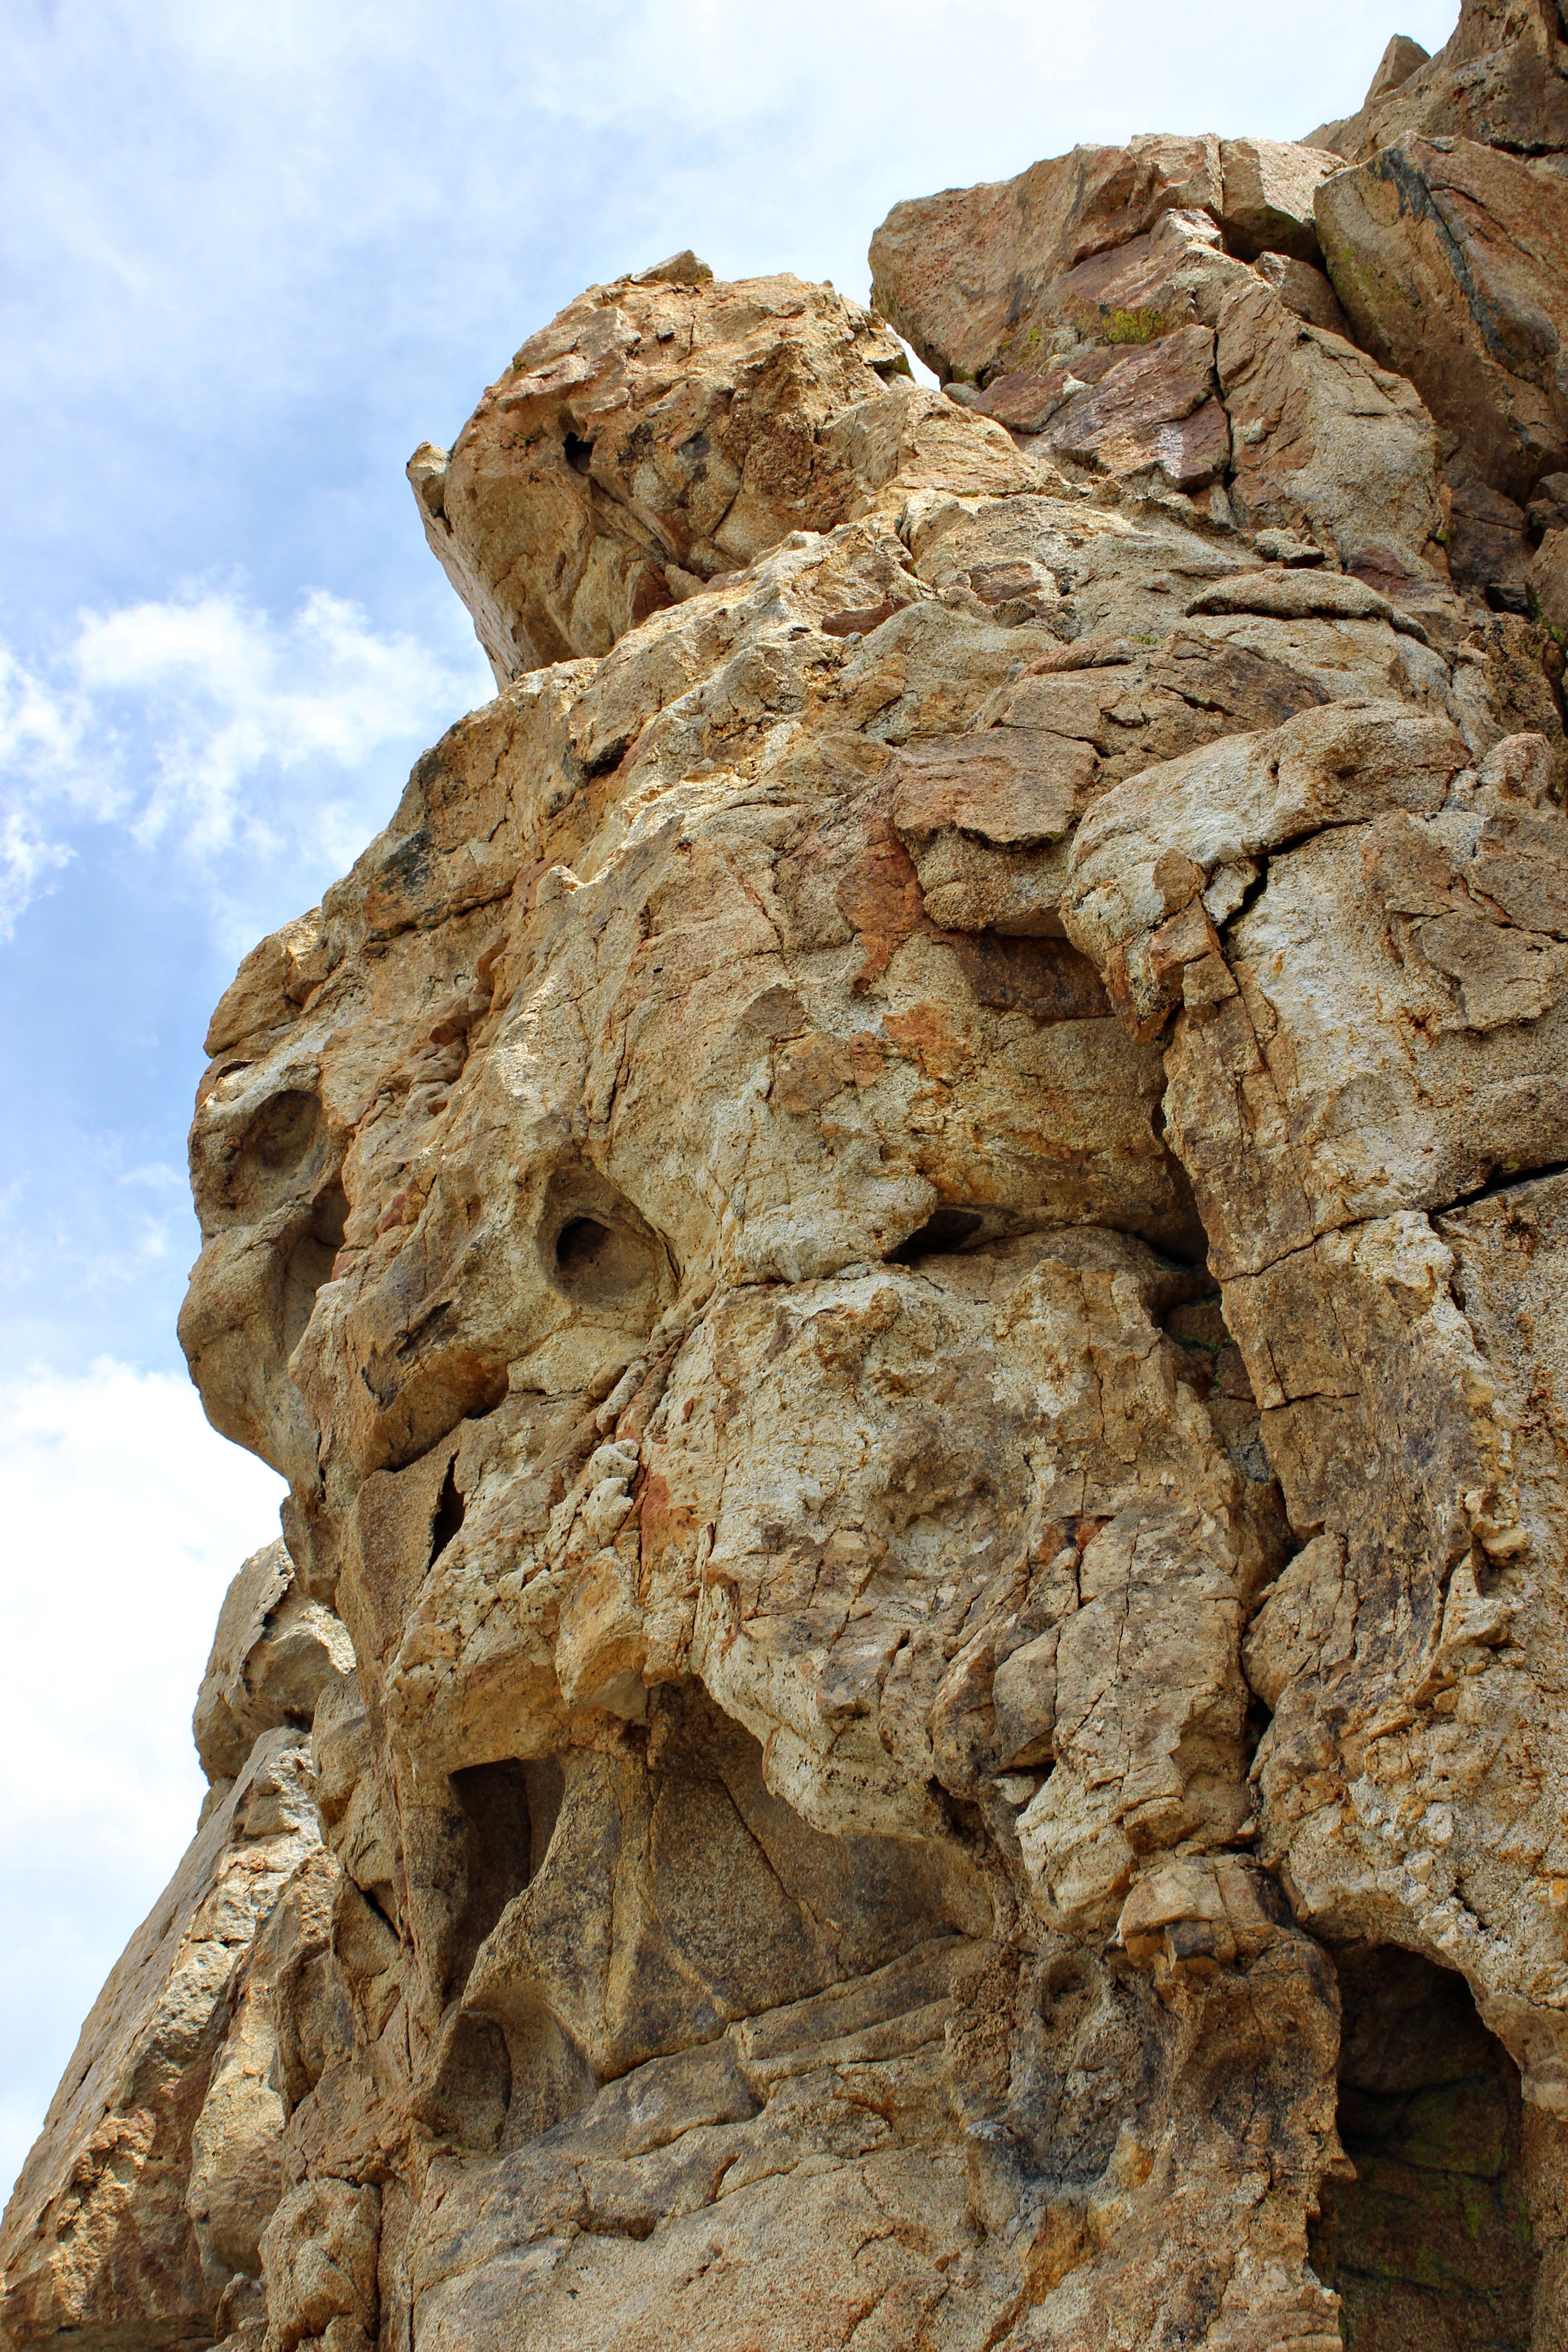
nature, outdoor, rock, mountain, sky, wood, sport, adventure, stone, formation, climbing, rock climbing, climber, exercise, extreme, terrain, material, climb, mountaineering, rocks, geology, outcrop, boulder, risk, active, bedrock, climbing mountain, ancient history